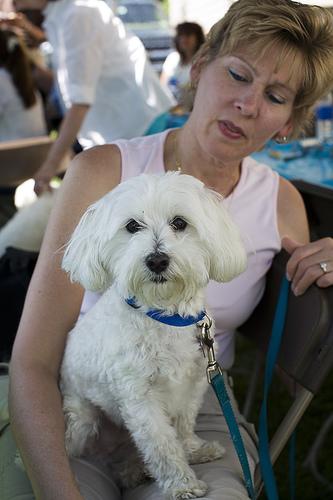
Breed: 249-n000101-Maltese_dog